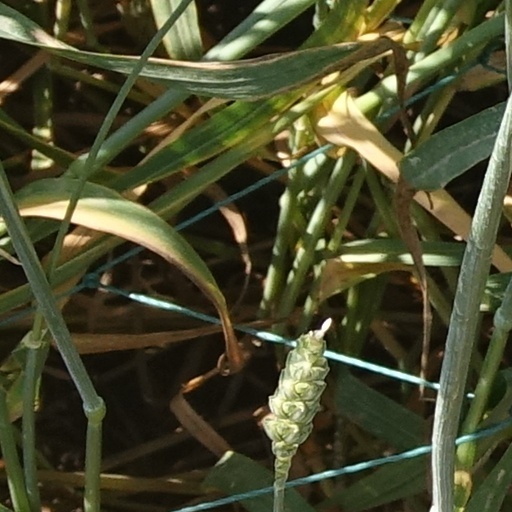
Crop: wheat